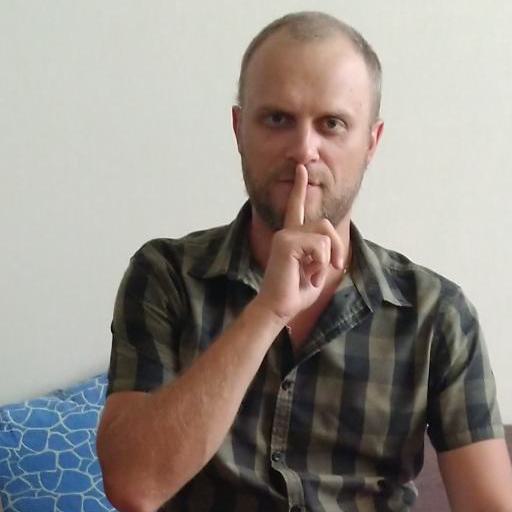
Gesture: mute